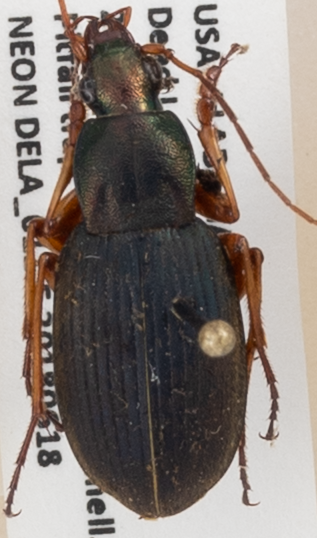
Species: Chlaenius aestivus
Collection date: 2018-06-18
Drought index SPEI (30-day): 0.866
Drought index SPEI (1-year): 0.664
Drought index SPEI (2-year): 0.018